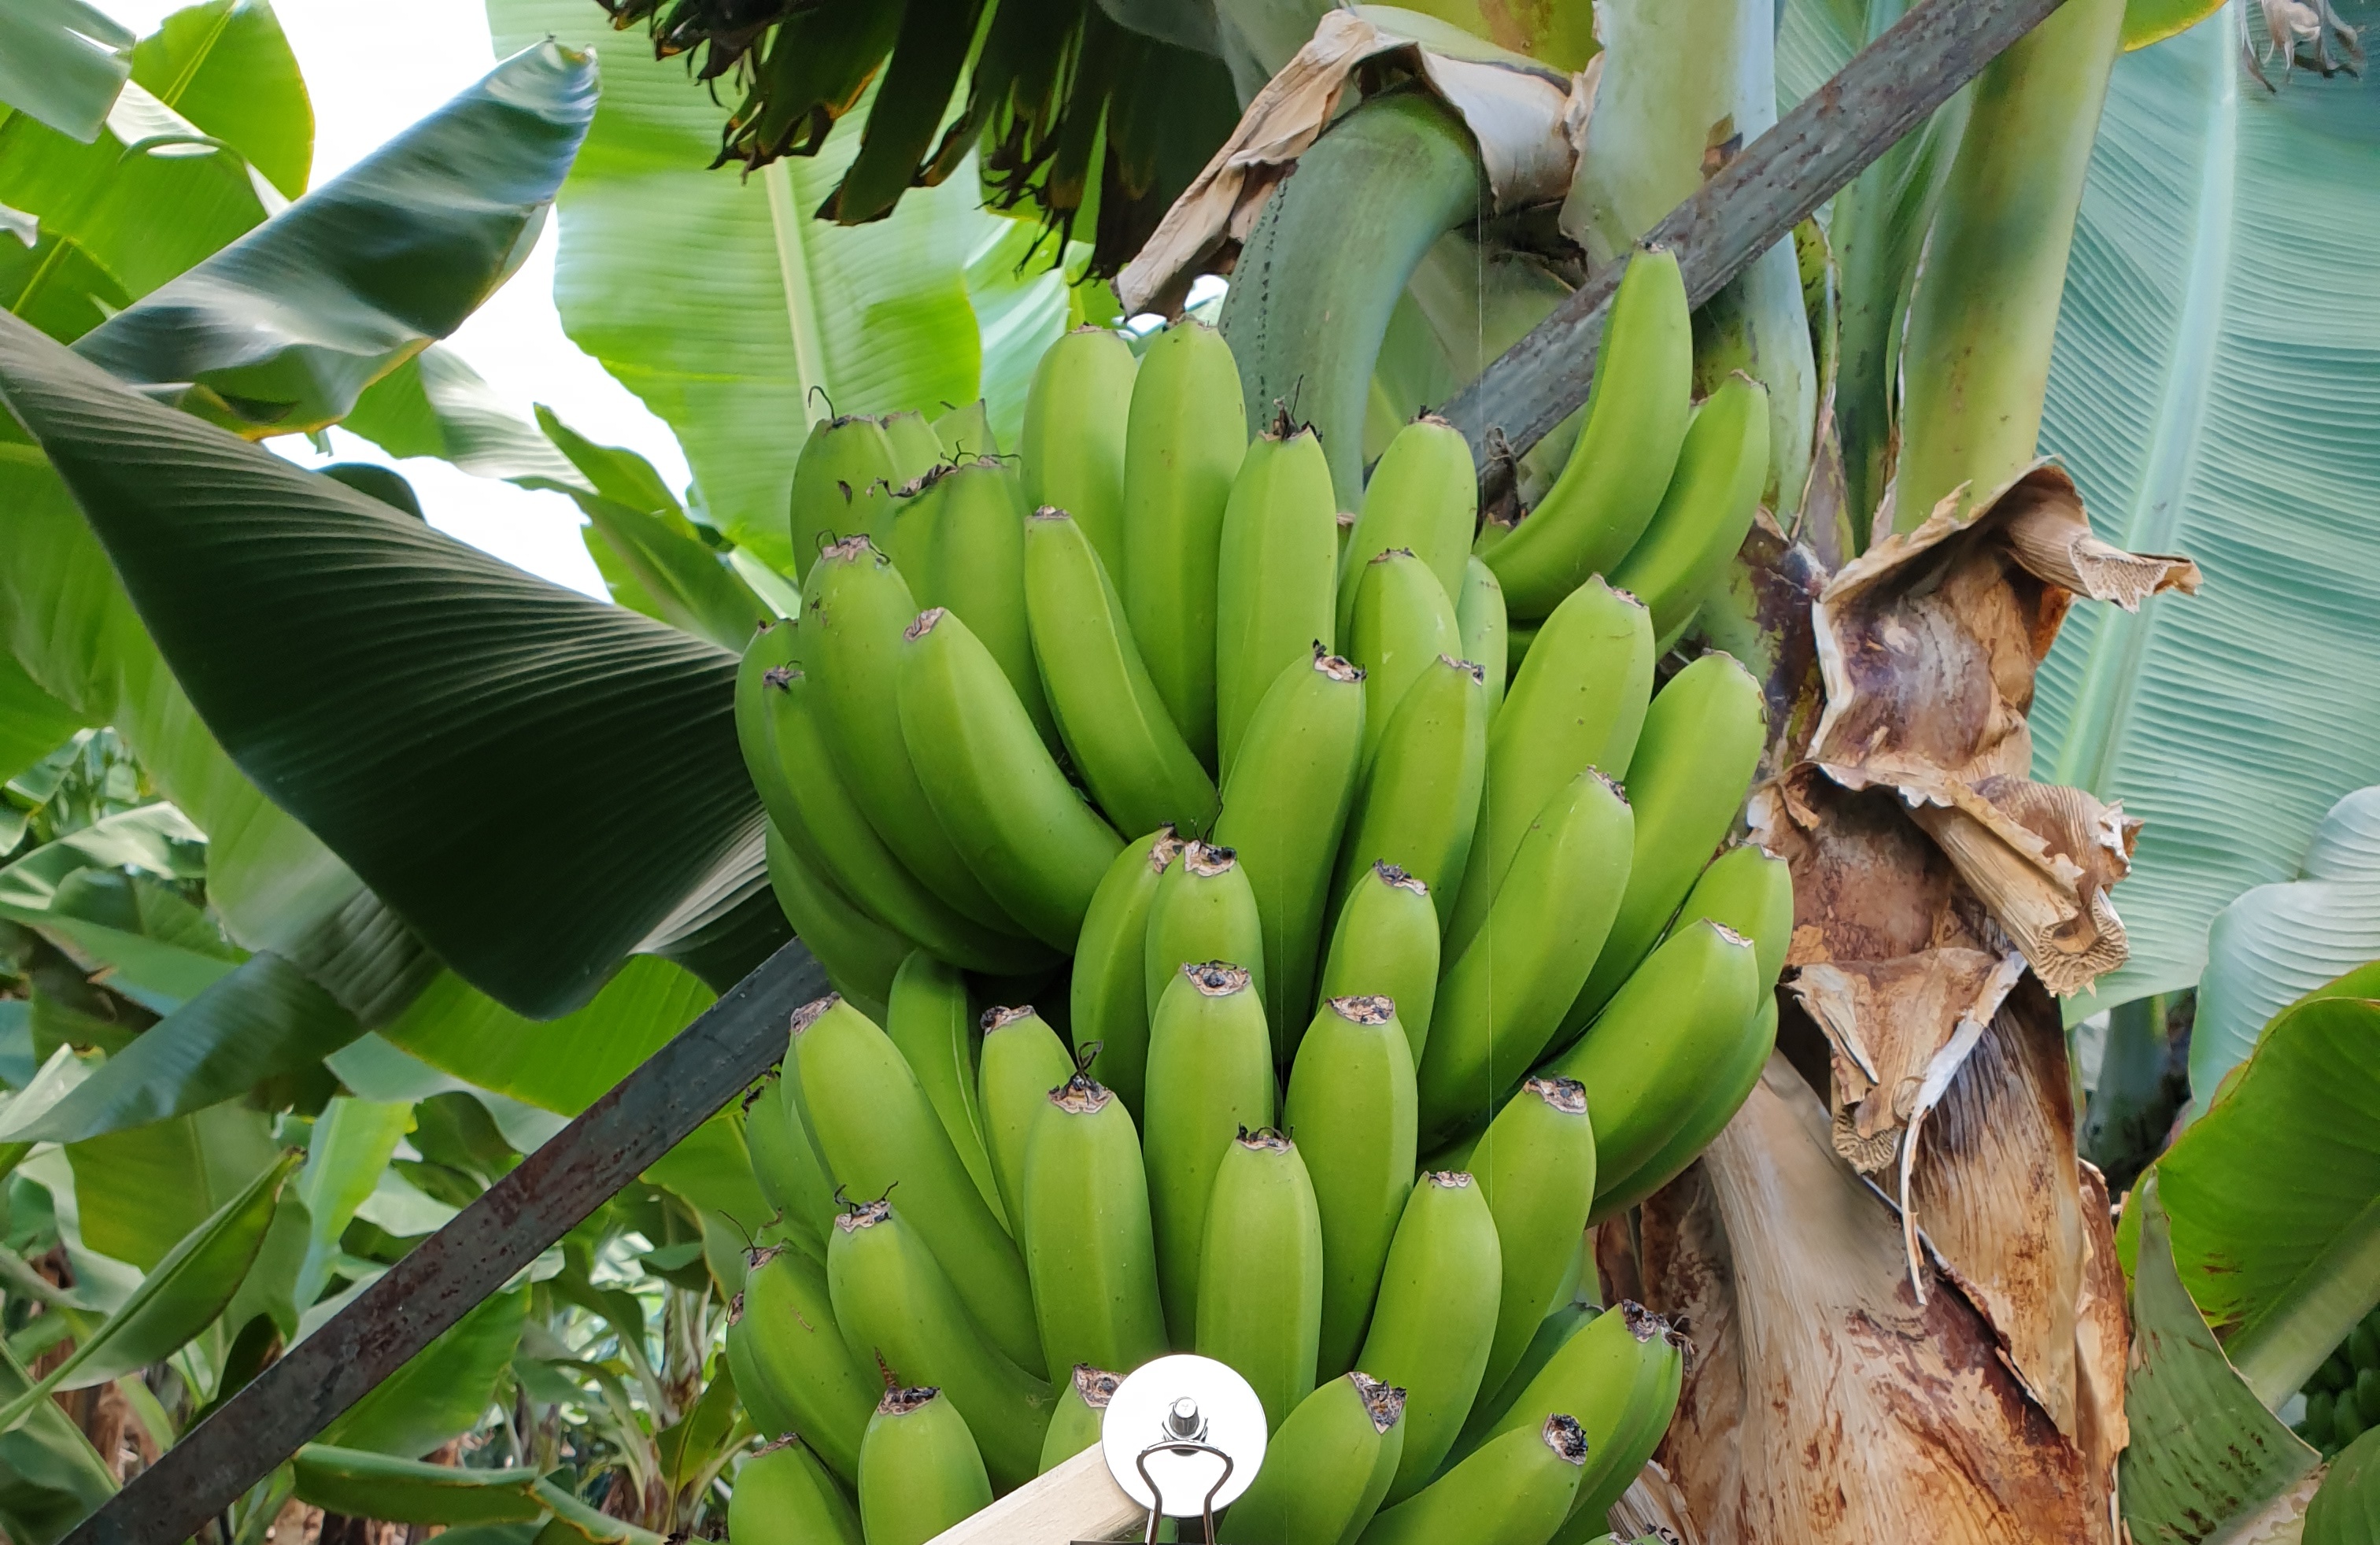
Label: Keep